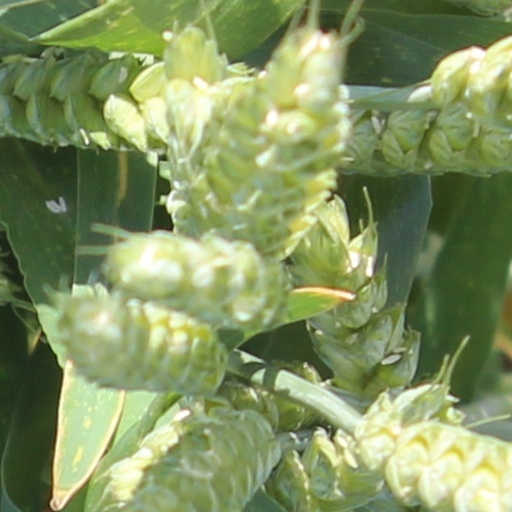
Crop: wheat